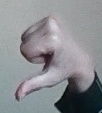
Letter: waw